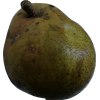
Label: pear